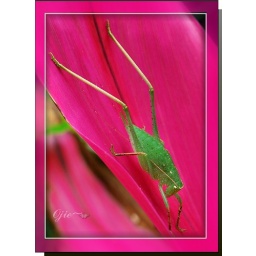
Long legged green lady dress in pink...:)